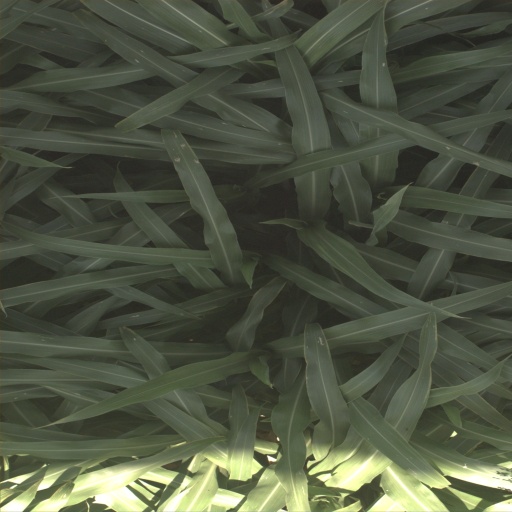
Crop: sorghum